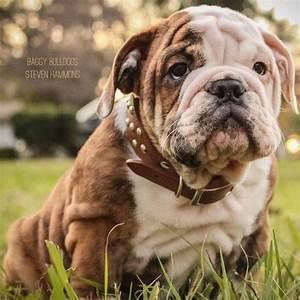
dog